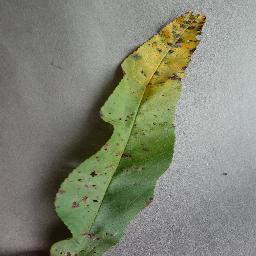
Label: Peach___Bacterial_spot